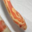
Label: snake